North American P-51 Mustang variants

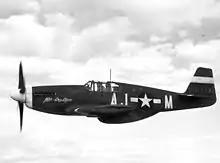
An early P-51B assigned to the 356th FS, 354th FG, Eighth Air Force in England.

On 23 June 1942, a contract was placed for 1,200 P-51As (NA-99s). The P-51A used the new Allison V-1710-81 engine, a development of the V-1710-39, driving a -diameter three-bladed Curtiss-Electric propeller. The armament was changed to four .50 in (12.7 mm) Browning machine guns, two in each wing, with a maximum of 350 rounds per gun (rpg) for the inboard guns and 280 rpg for the outboard. Other improvements were made in parallel with the A-36, including an improved, fixed air duct inlet replacing the movable fitting of previous Mustang models and the fitting of wing racks able to carry either drop tanks, increasing the maximum ferry range to with the tanks. The top speed was raised to at . The USAAF received 310 and the RAF 50 (as the Mustang II) before production converted to producing the Merlin-powered P-51B.